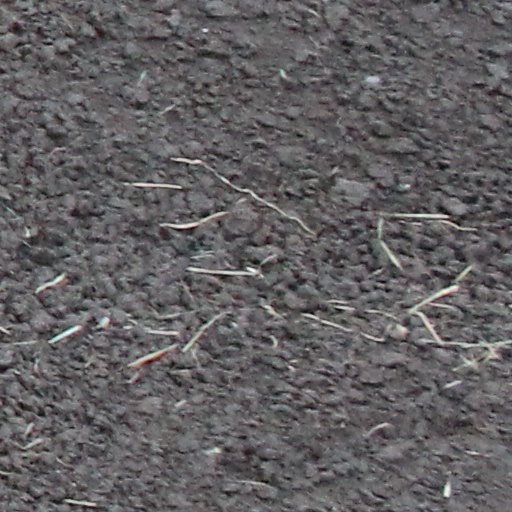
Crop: wheat